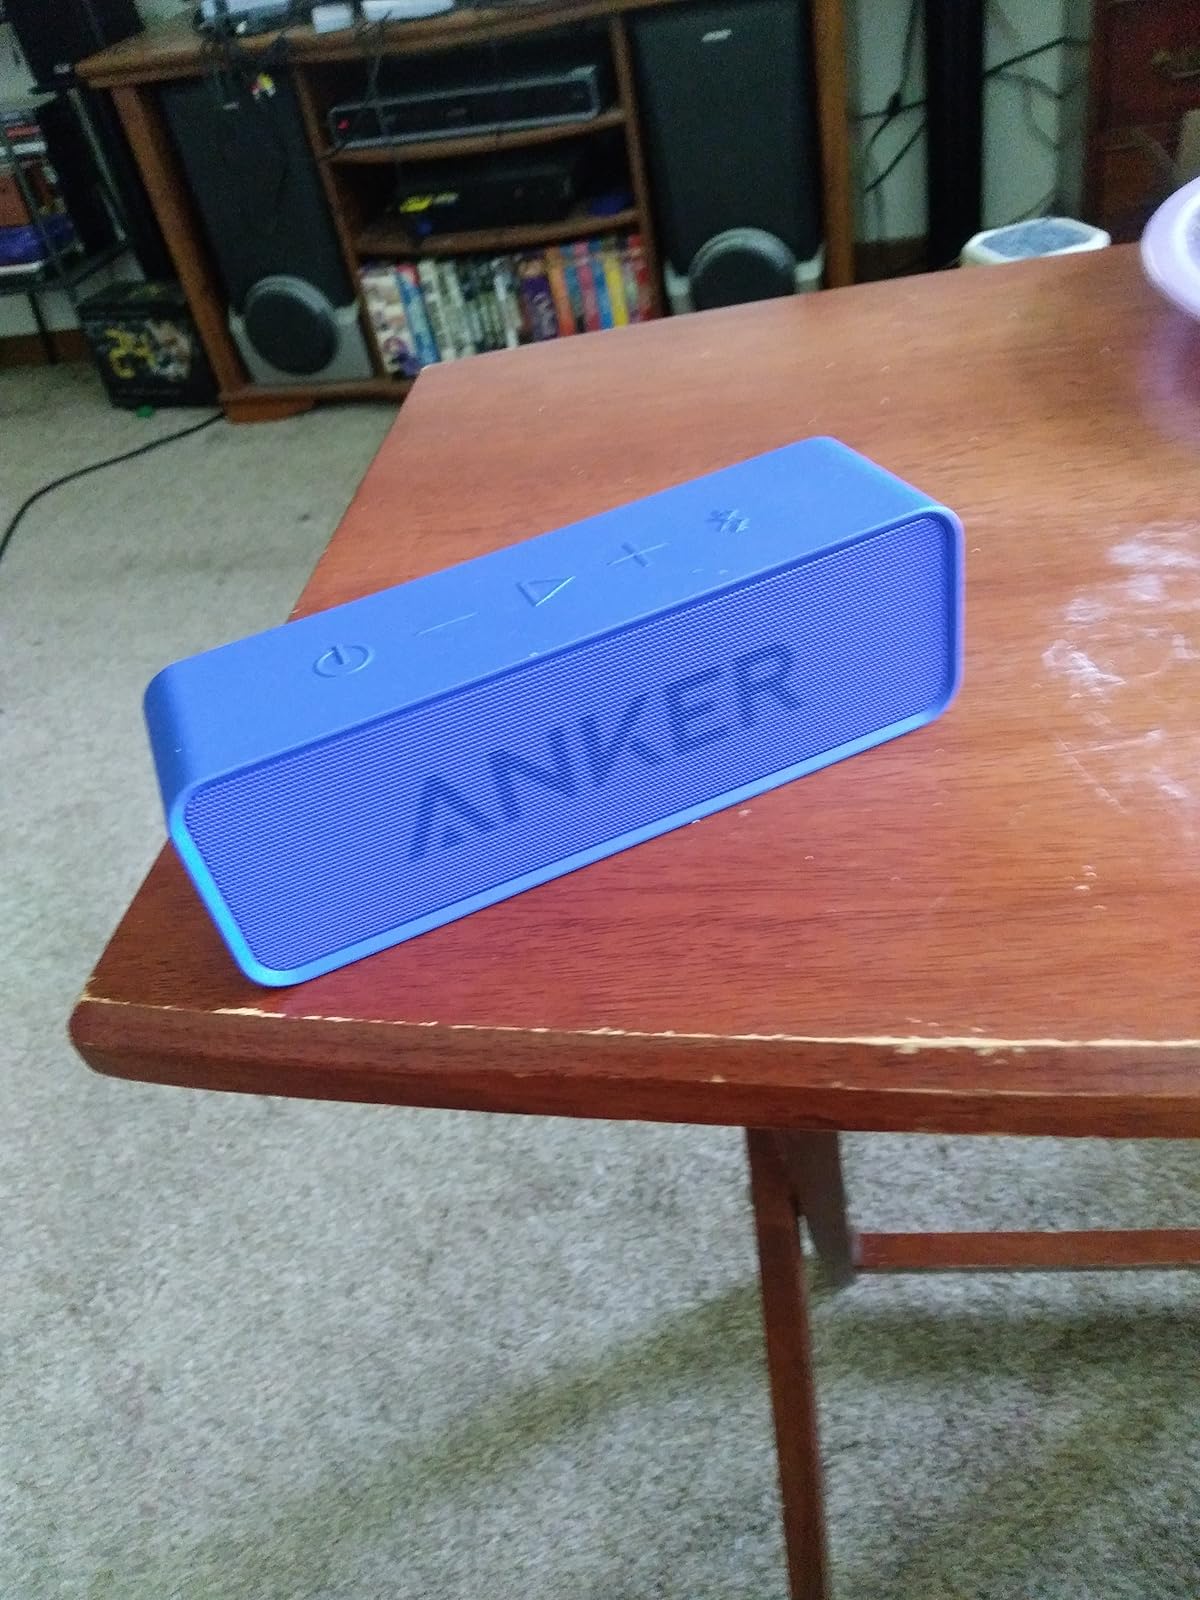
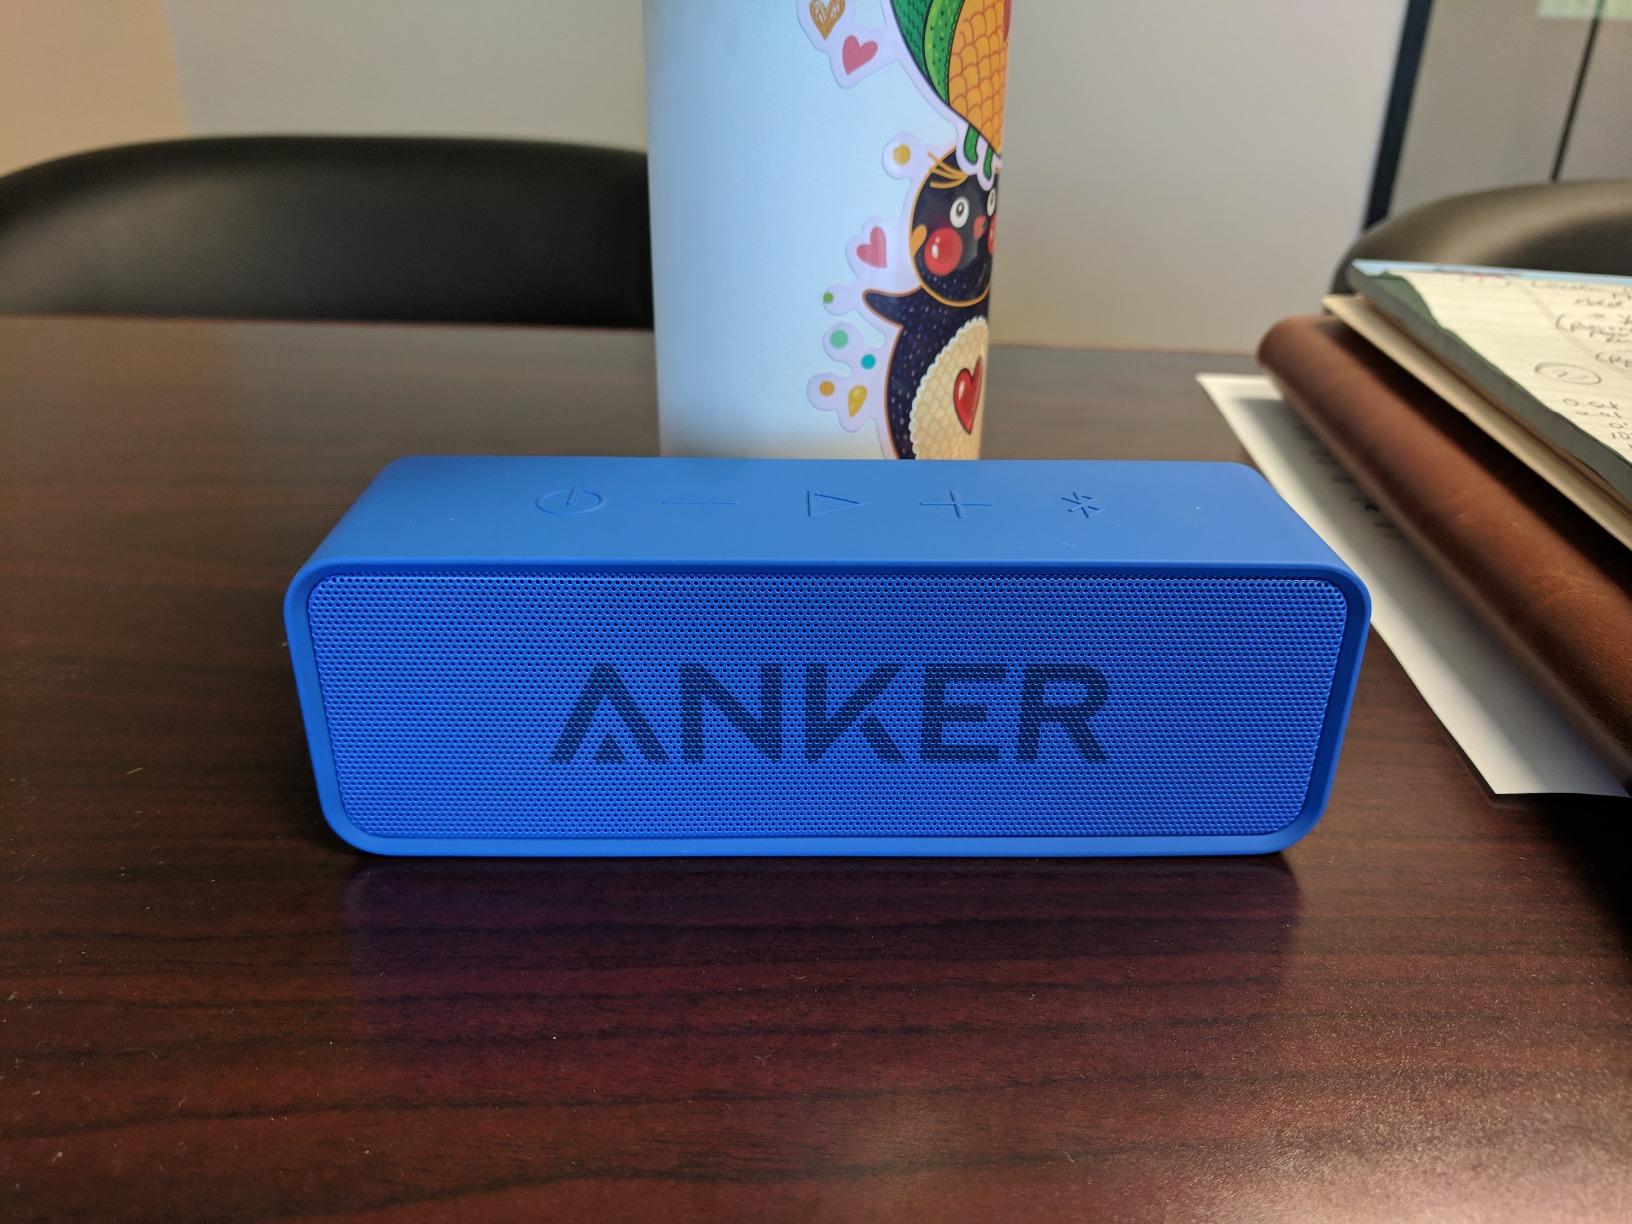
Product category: speaker
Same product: yes